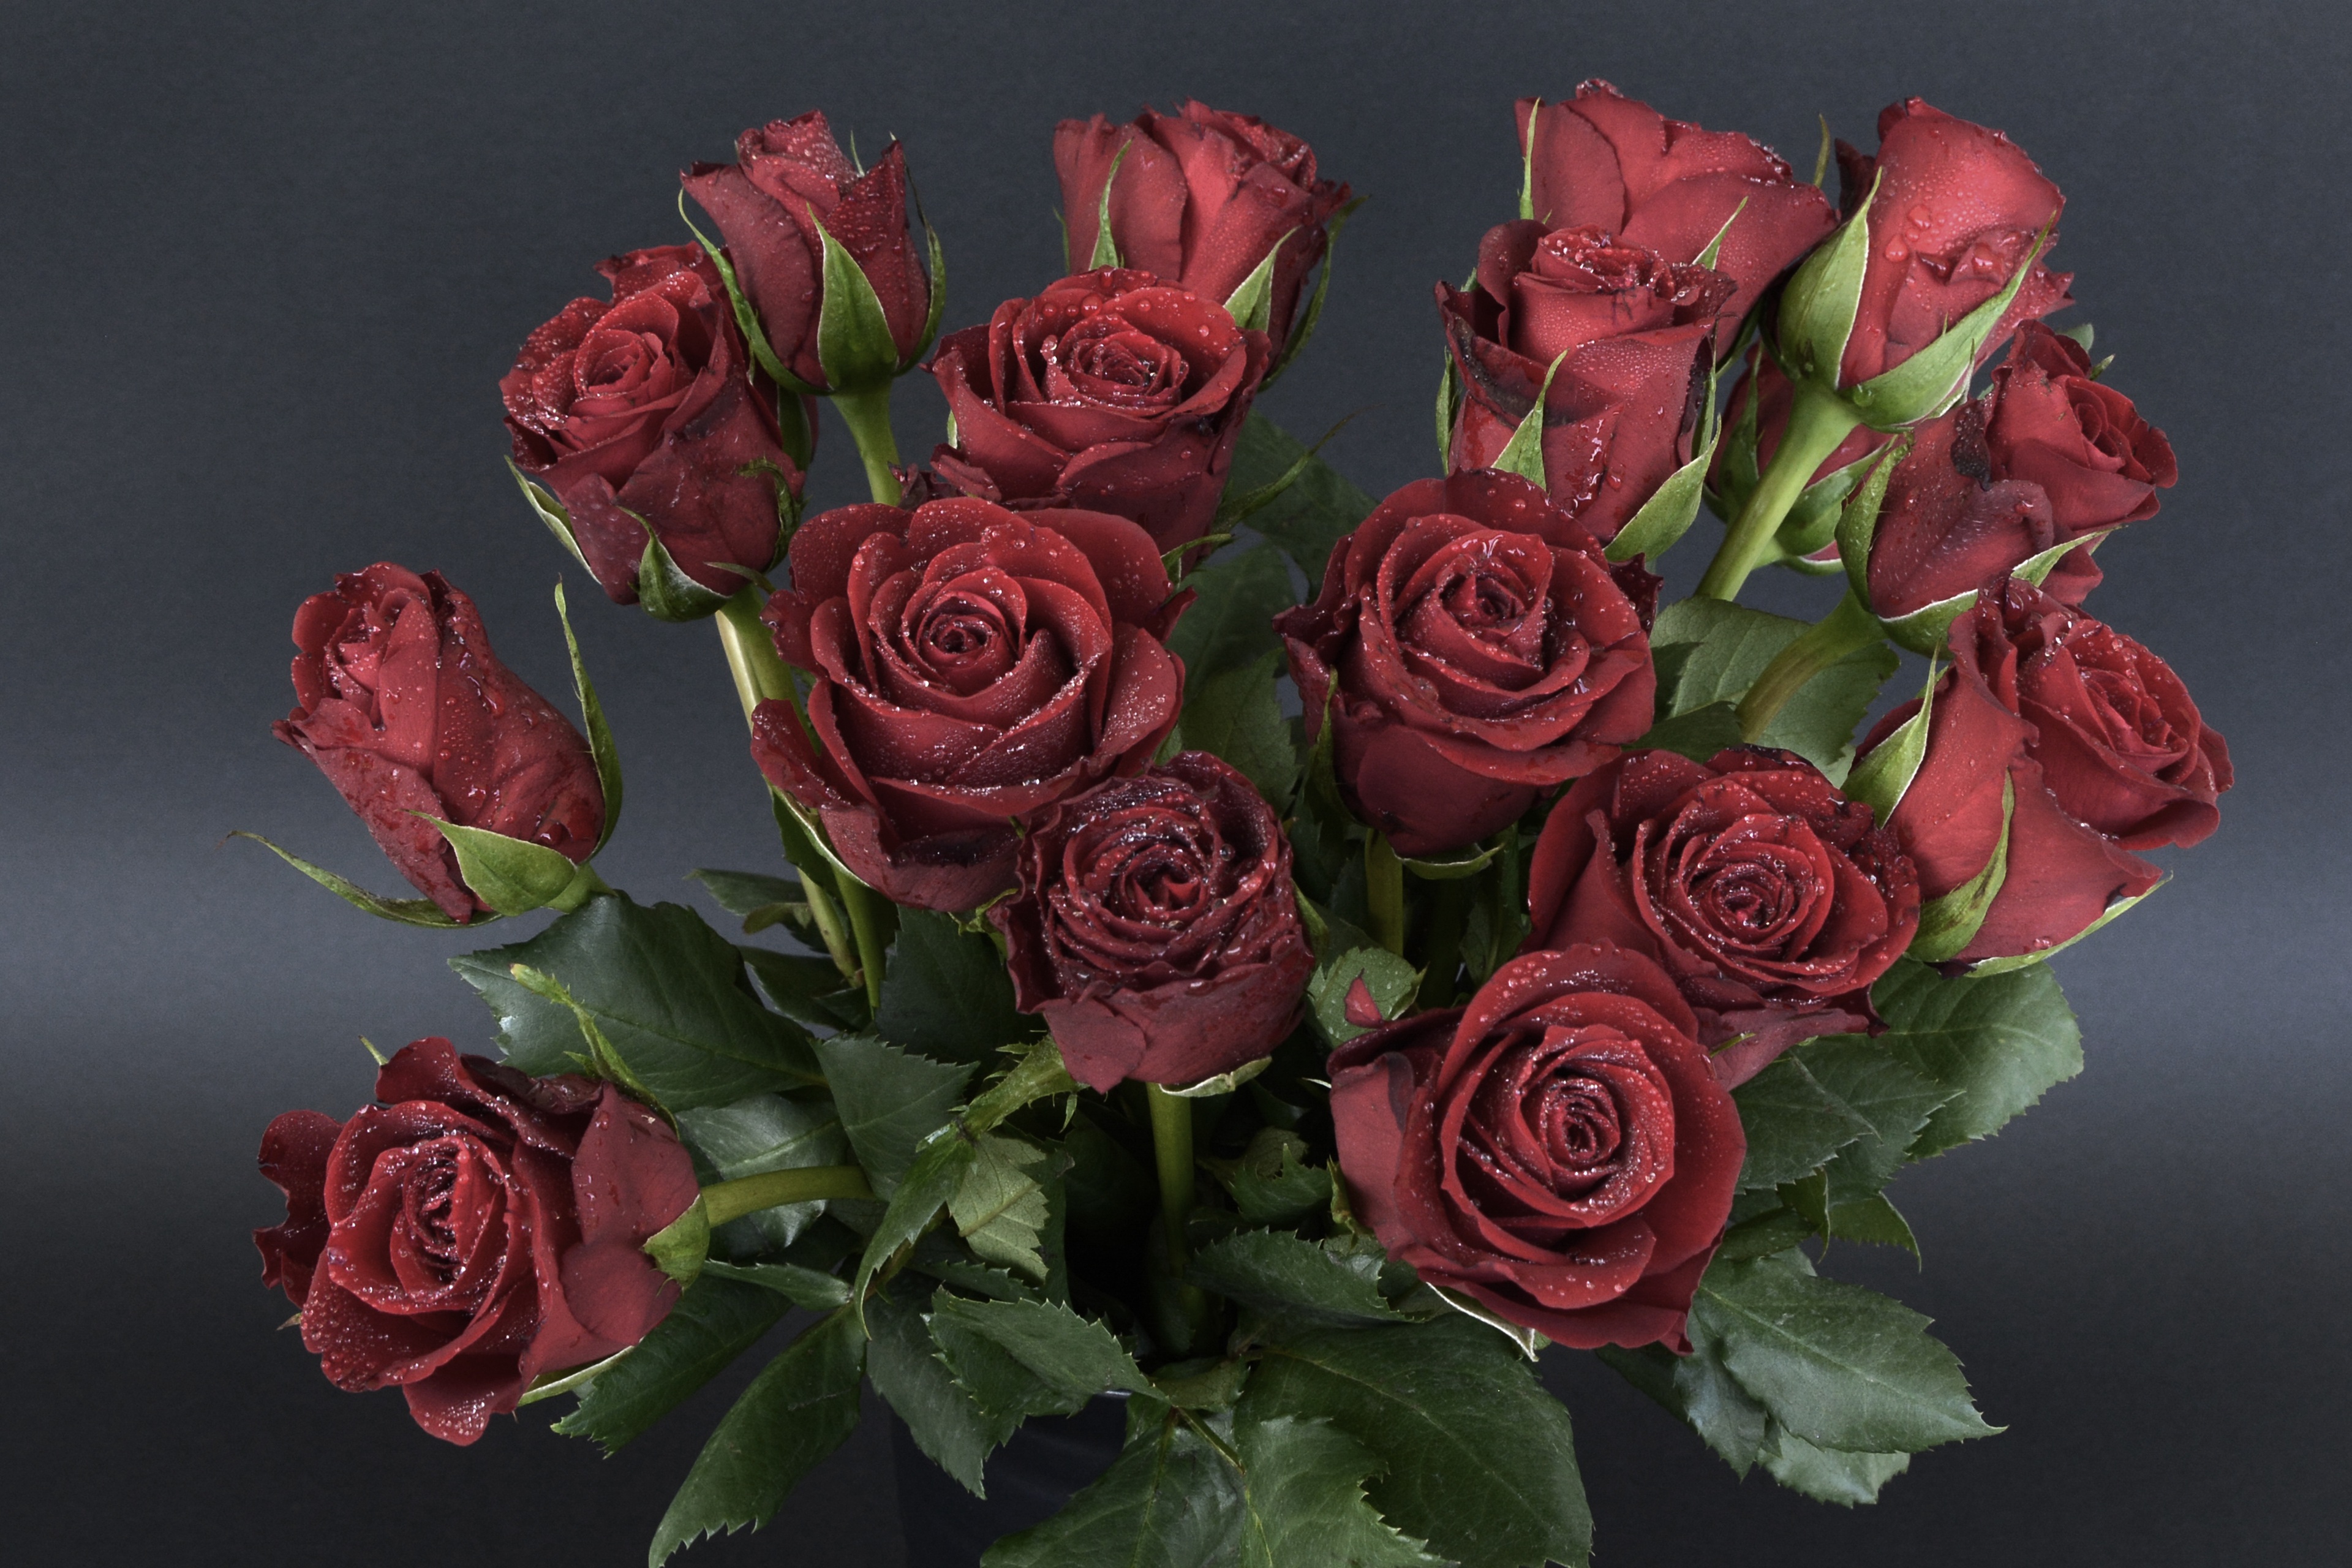
nature, plant, flower, petal, bouquet, rose, red, romance, romantic, pink, wedding, drip, wedding day, flowers, roses, bouquet of roses, strauss, floristry, floribunda, noble, rose bloom, valentine's day, flowering plant, garden roses, rose family, red roses, flower bouquet, cut flowers, floral design, land plant, rosa centifolia, rose order, flower arranging